Georgina Naidu

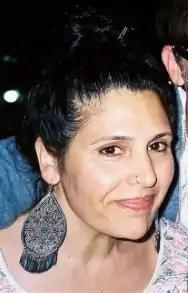
Naidu in 2017

Georgina Naidu is an Australian actress, stage writer and university lecturer from Melbourne.